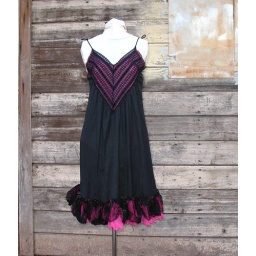
Reconstructed with added black &amp;amp; hot pink ruffles, hot pink lining under sheer peekaboo bodice top. knee length.